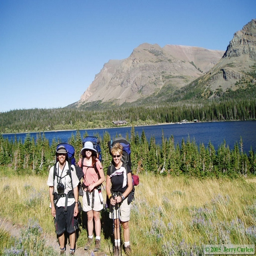
person , person and i on the trail by lake .